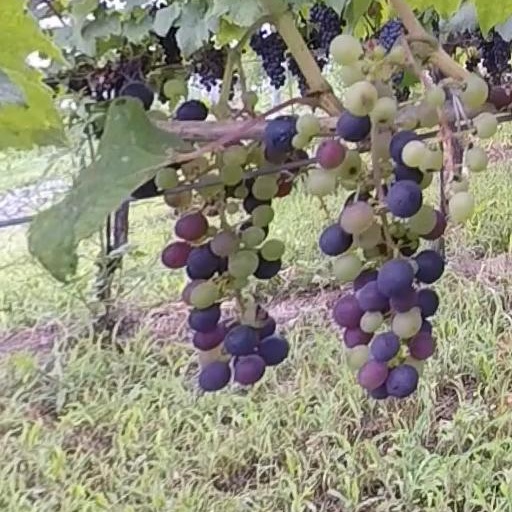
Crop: grape